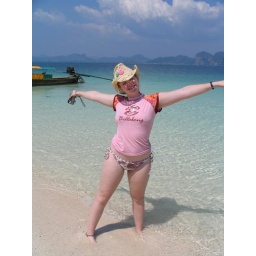
Heather in perfectly clear ocean water.